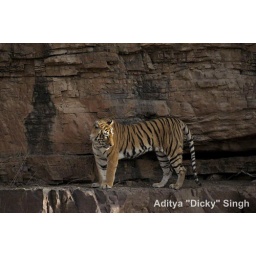
Tiger walking on a rock face in Ranthambhore national park